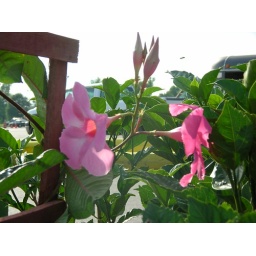
Mandevilla flower at Wal-Mart. It's a geat pic but the cars in the back ruin it!!